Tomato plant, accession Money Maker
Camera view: bottom (45 deg); turntable rotation: 240 degrees
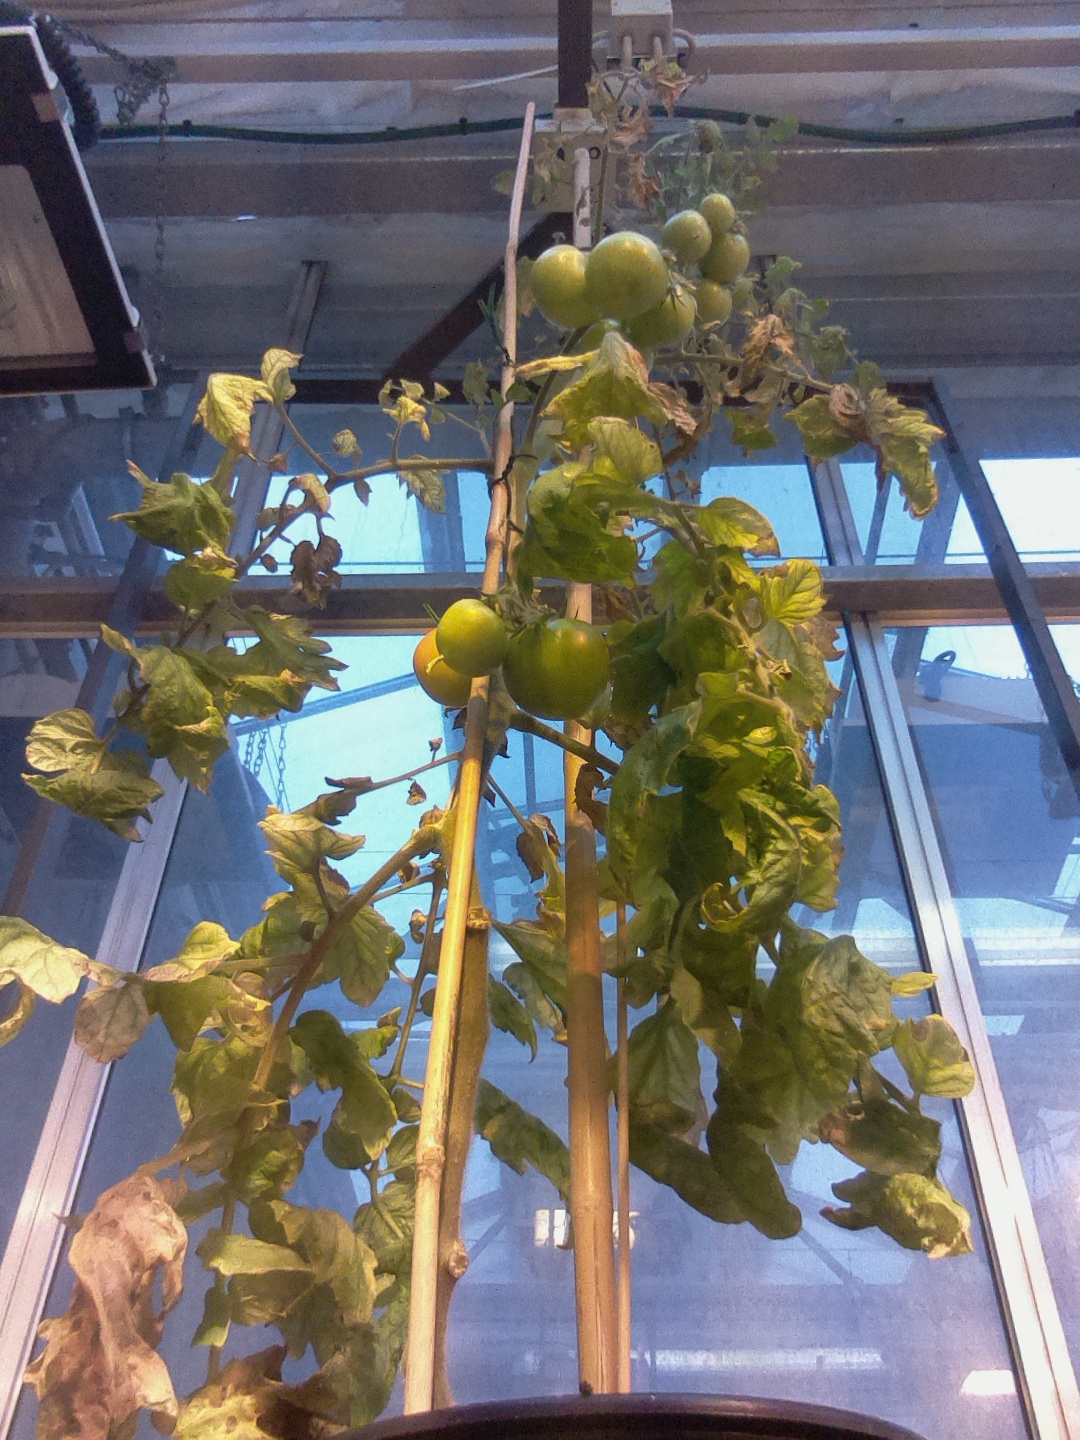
BBCH growth stage 80: fruits start showing typical ripe color (orange -> red)